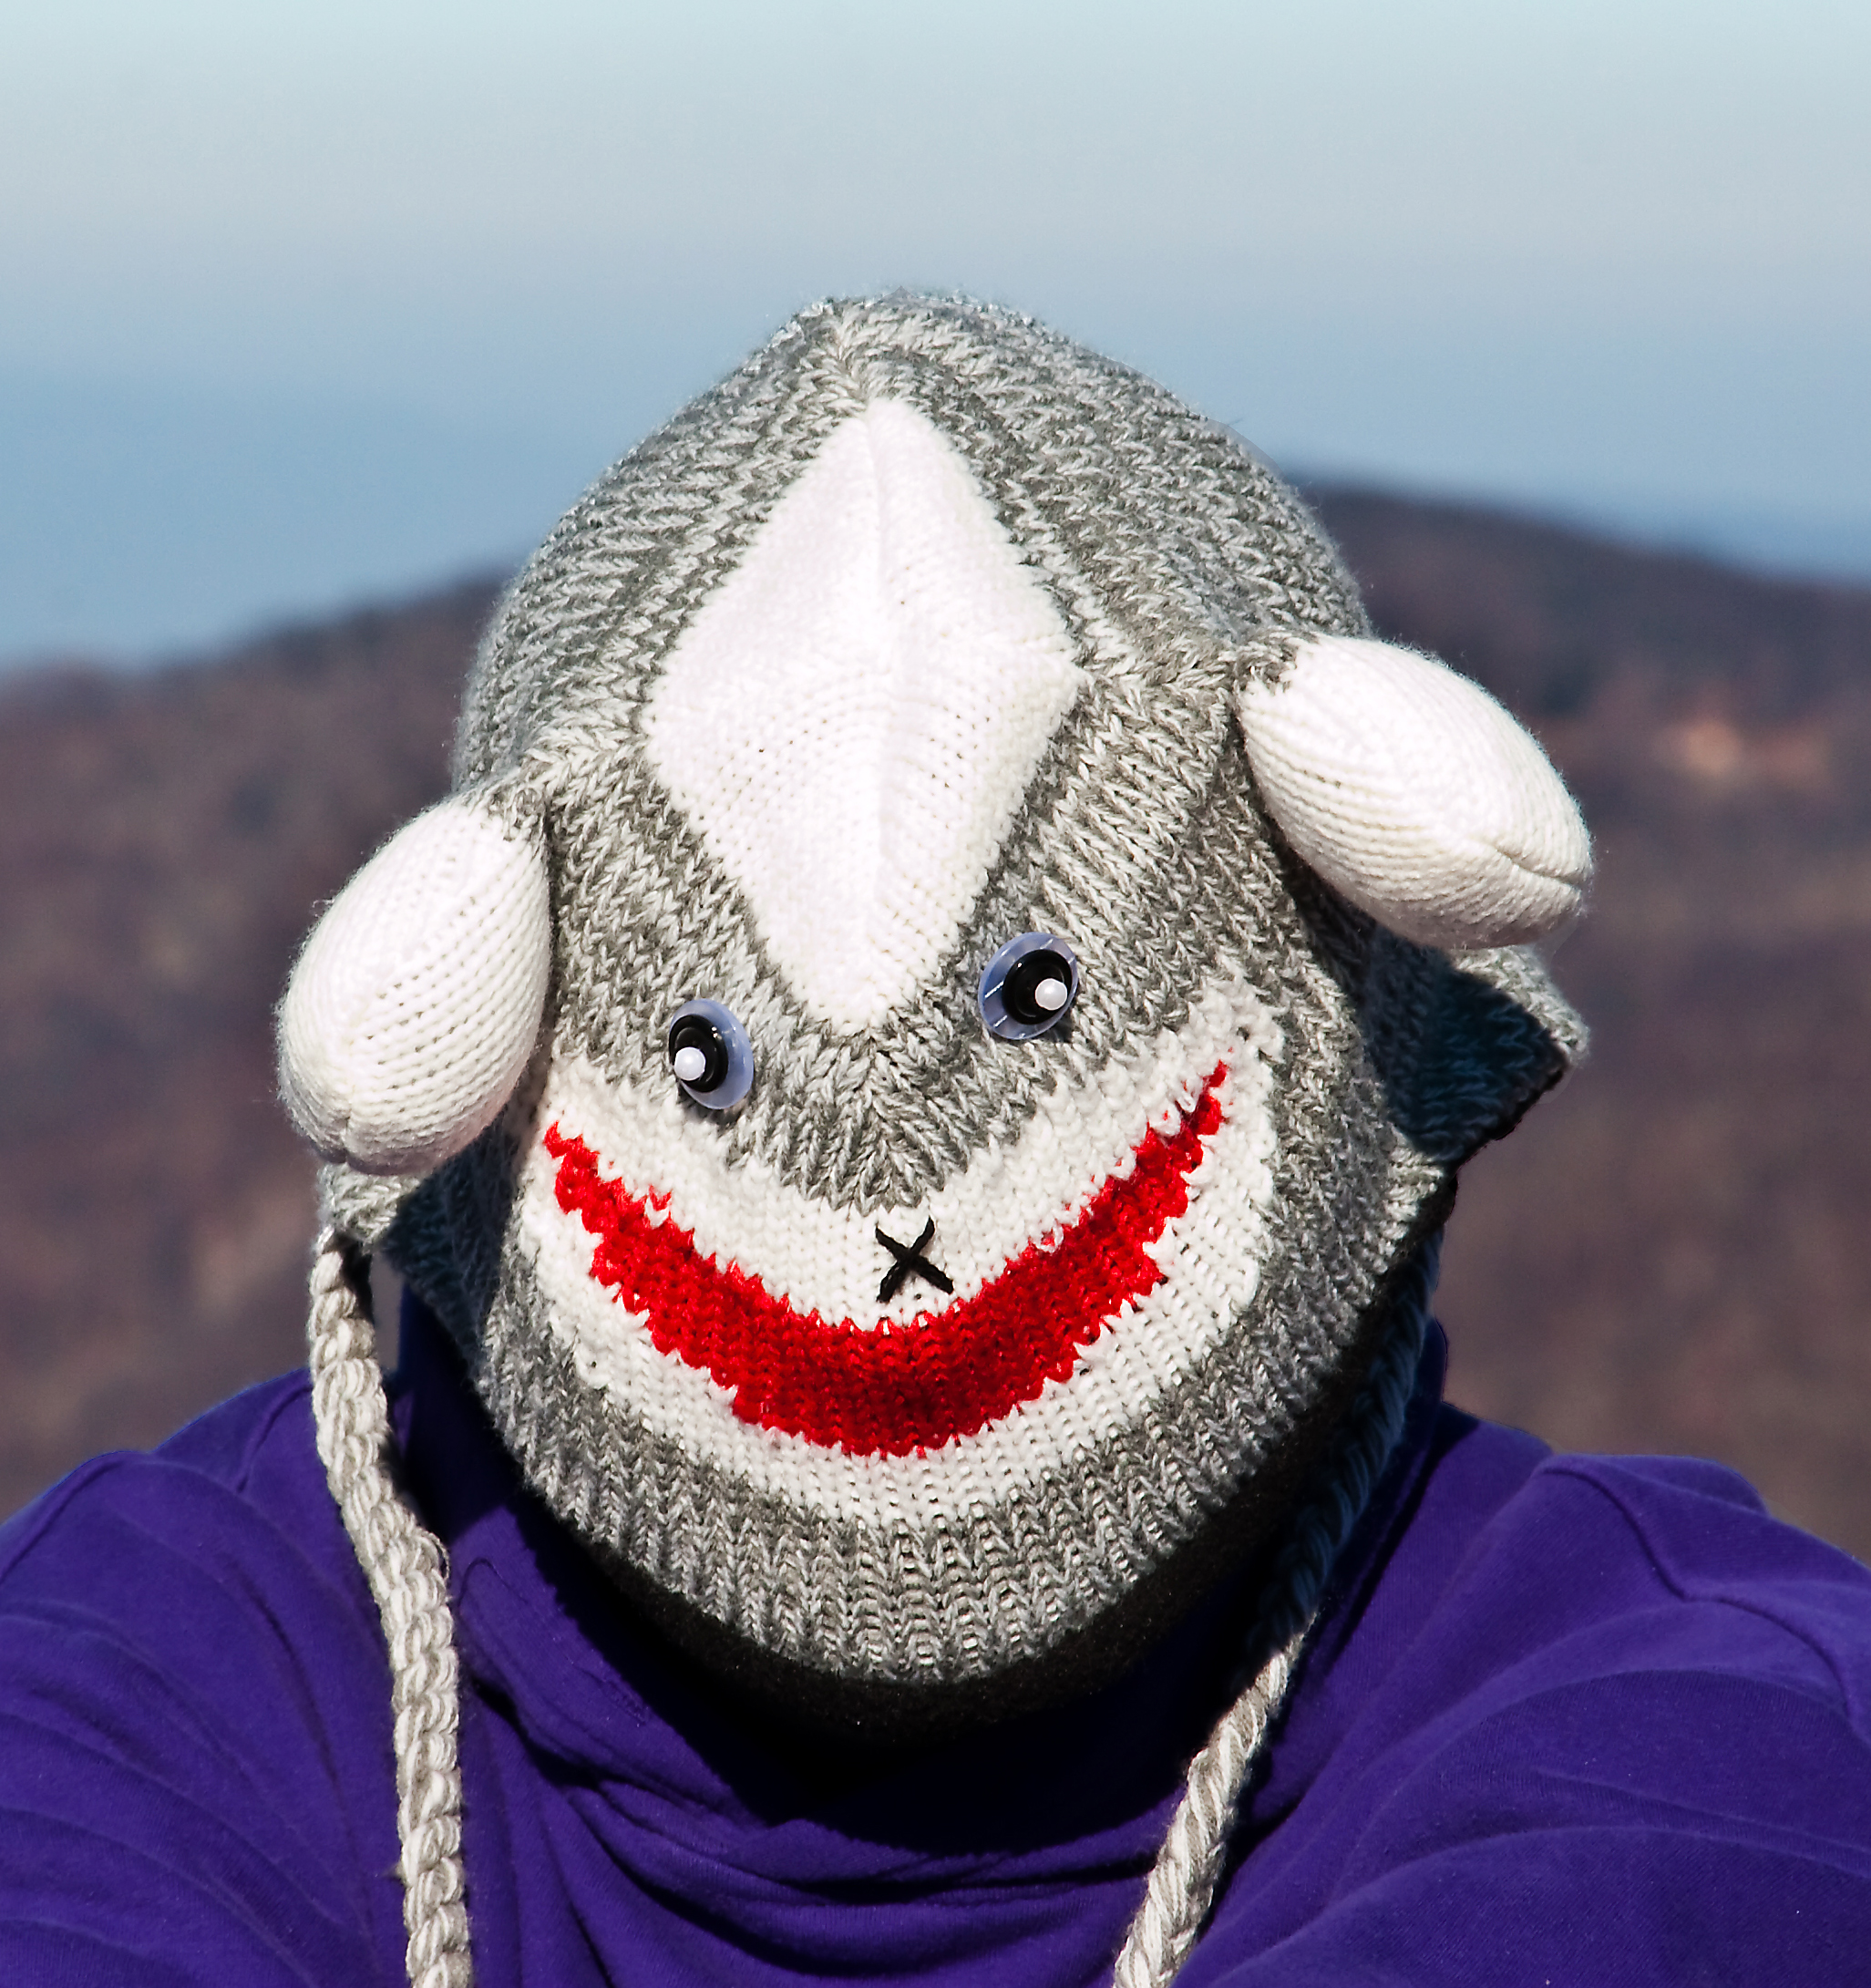
monument, portrait, hat, toy, head, humor, creepy, challengeyouwinner, msh0814, sockmonkey, msh081418